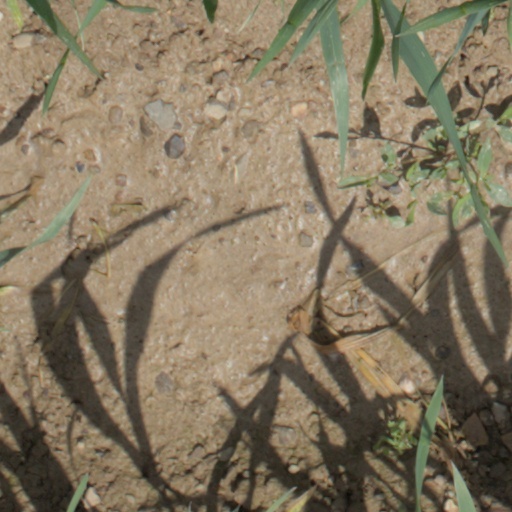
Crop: wheat